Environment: real
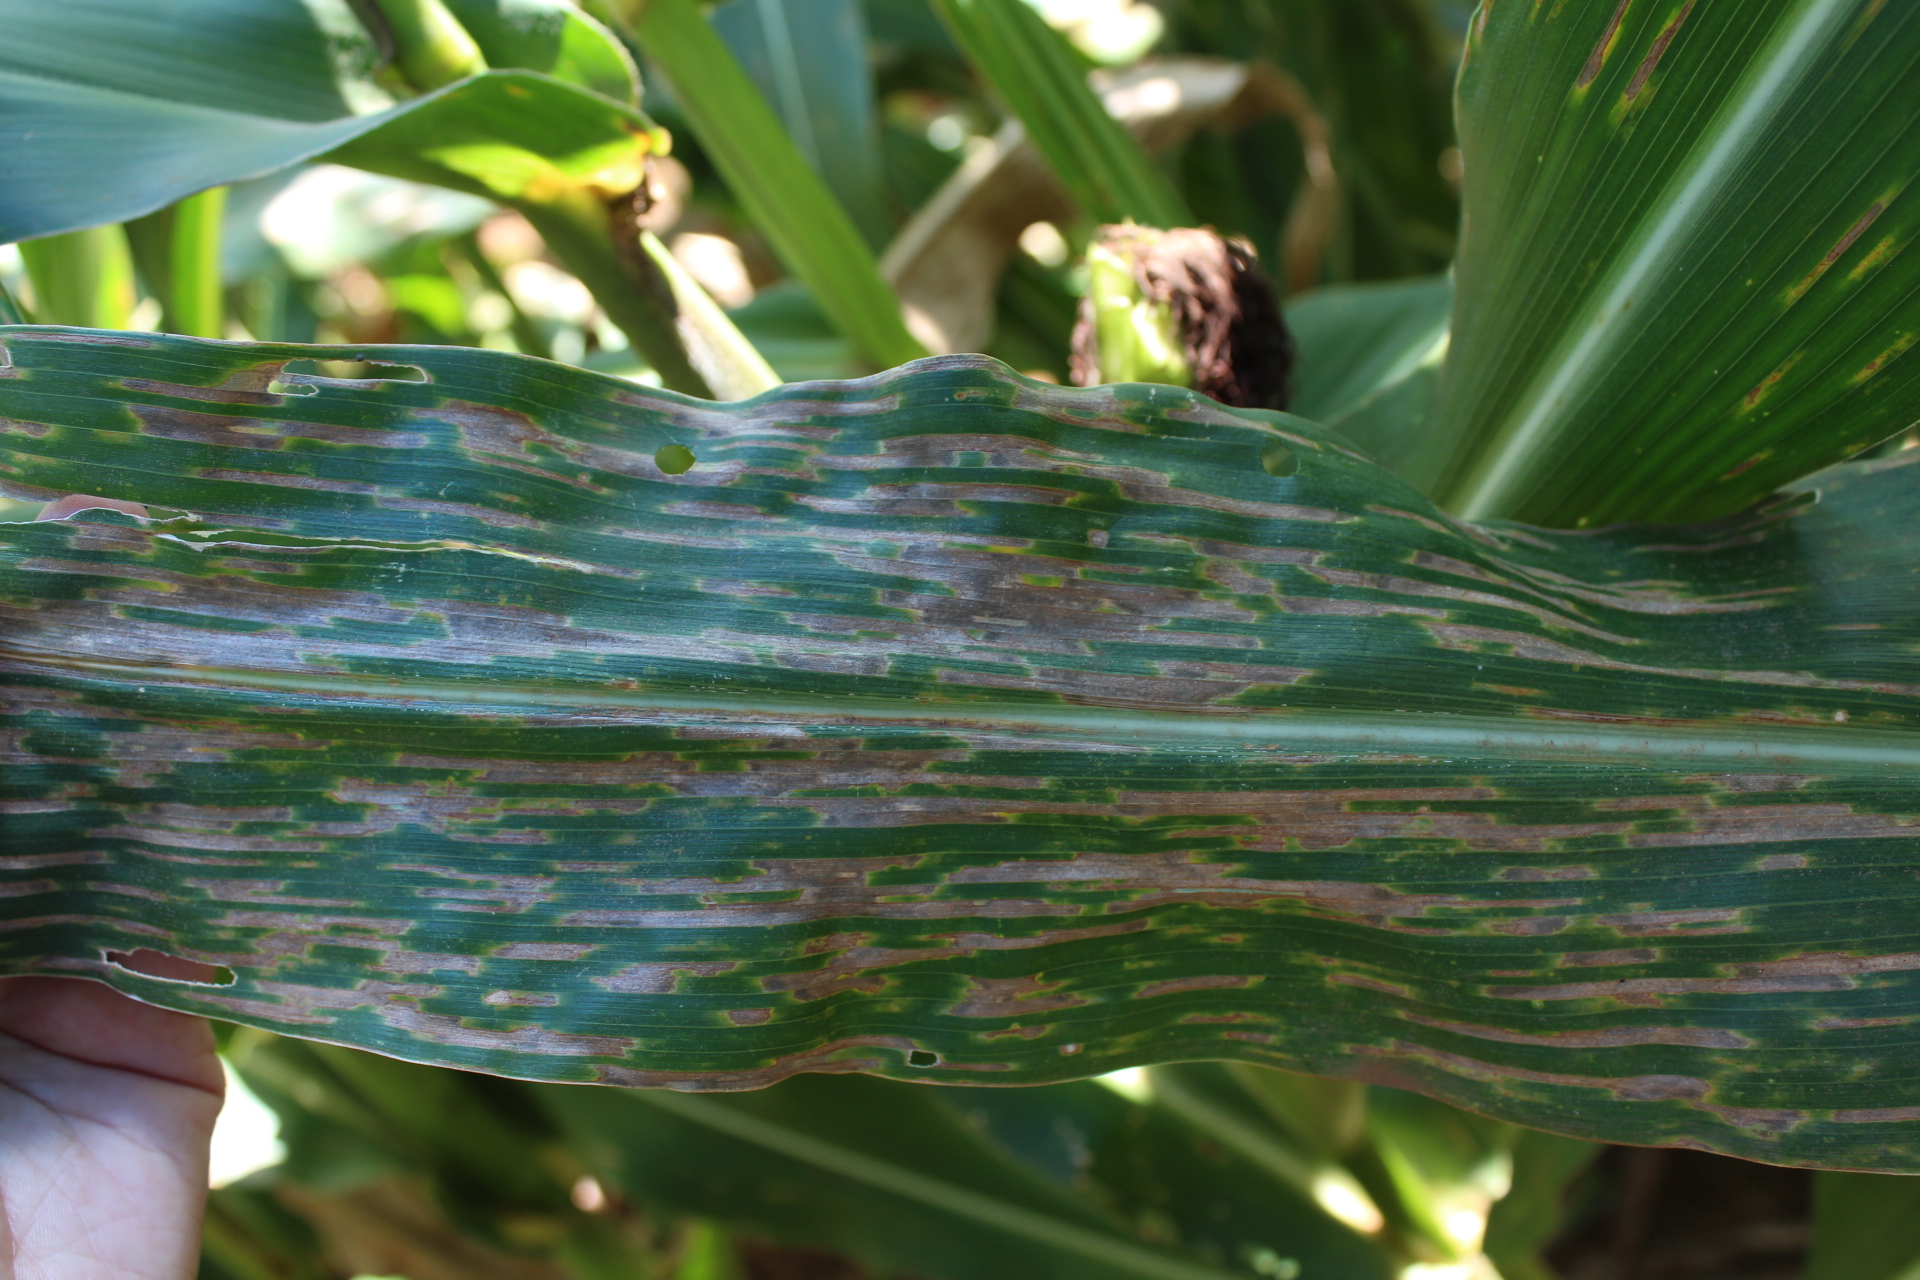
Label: gray_leaf_spot